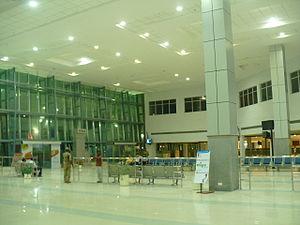
L'aéroport international de Nagpur - Dr. Babasaheb Ambedkar est situé à 9 km au sud de Nagpur.
Le district de Nagpur est un district de la division de Nagpur, dans l'état du Maharashtra en Inde.